Rocío Abreu

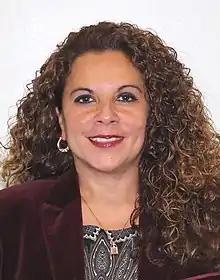

Rocío Adriana Abreu Artiñano (born 29 May 1974) is a Mexican politician. She serves as a senator in the LXIV Legislature of the Mexican Congress from the state of Campeche, currently caucusing with MORENA.